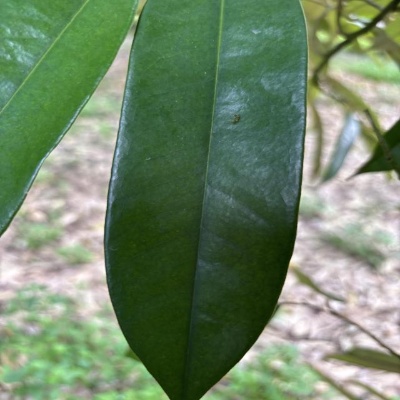
Label: Leaf_Healthy